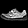
Label: Sneaker